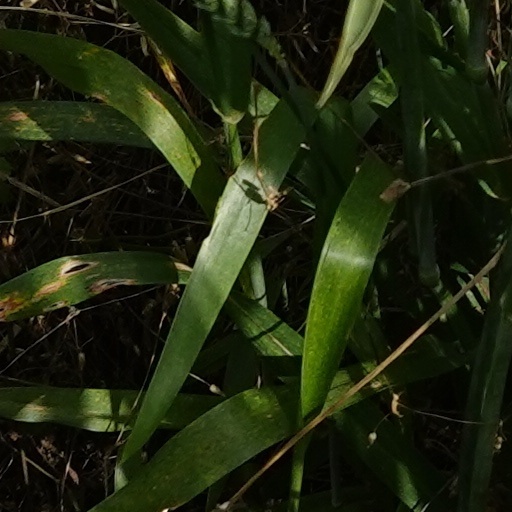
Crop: wheat